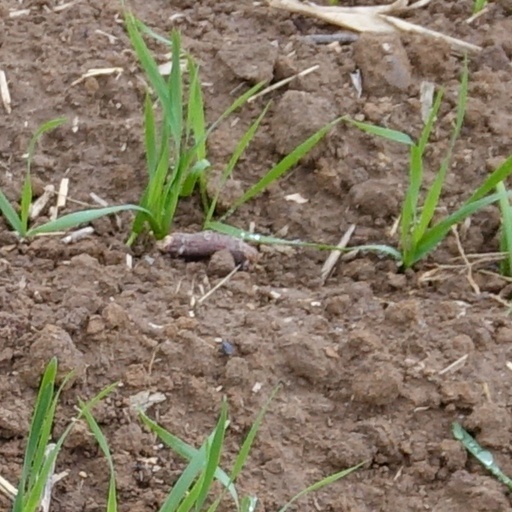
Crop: wheat